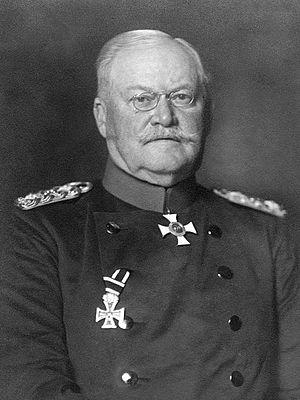
Max Wilhelm Gustav Moritz von Prittwitz und Gaffron était général à la suite, membre du Conseil supérieur de la guerre du royaume de Prusse et finalement commandant en chef de la 8ᵉ armée. Il était depuis 1910 membre de la Chambre des Seigneurs de Prusse et chevalier de justice de l'ordre des Johannites.